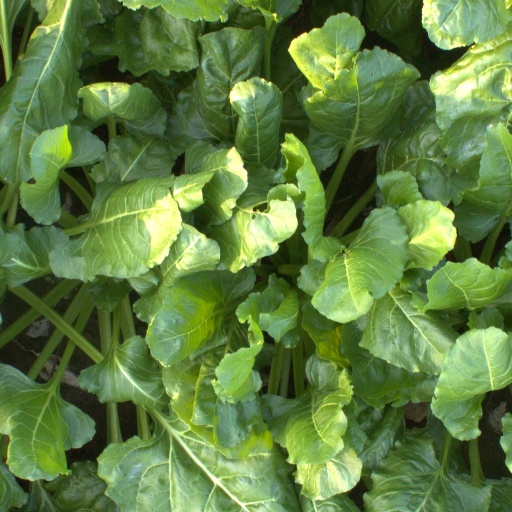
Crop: sugar beet